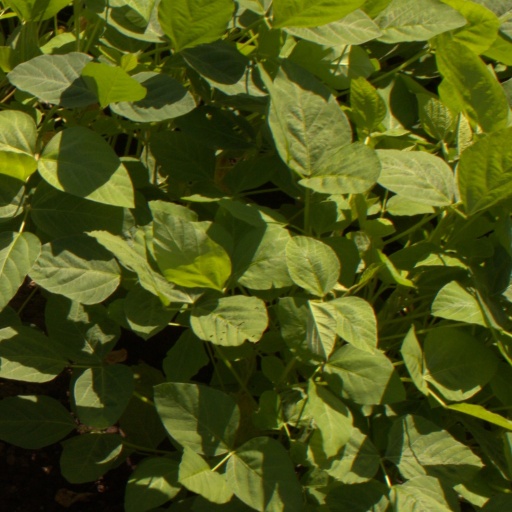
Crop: soybean